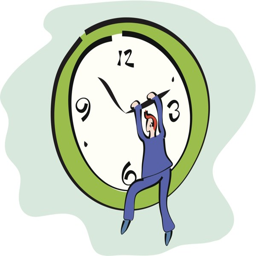
man hanging from a minute hand of a clock